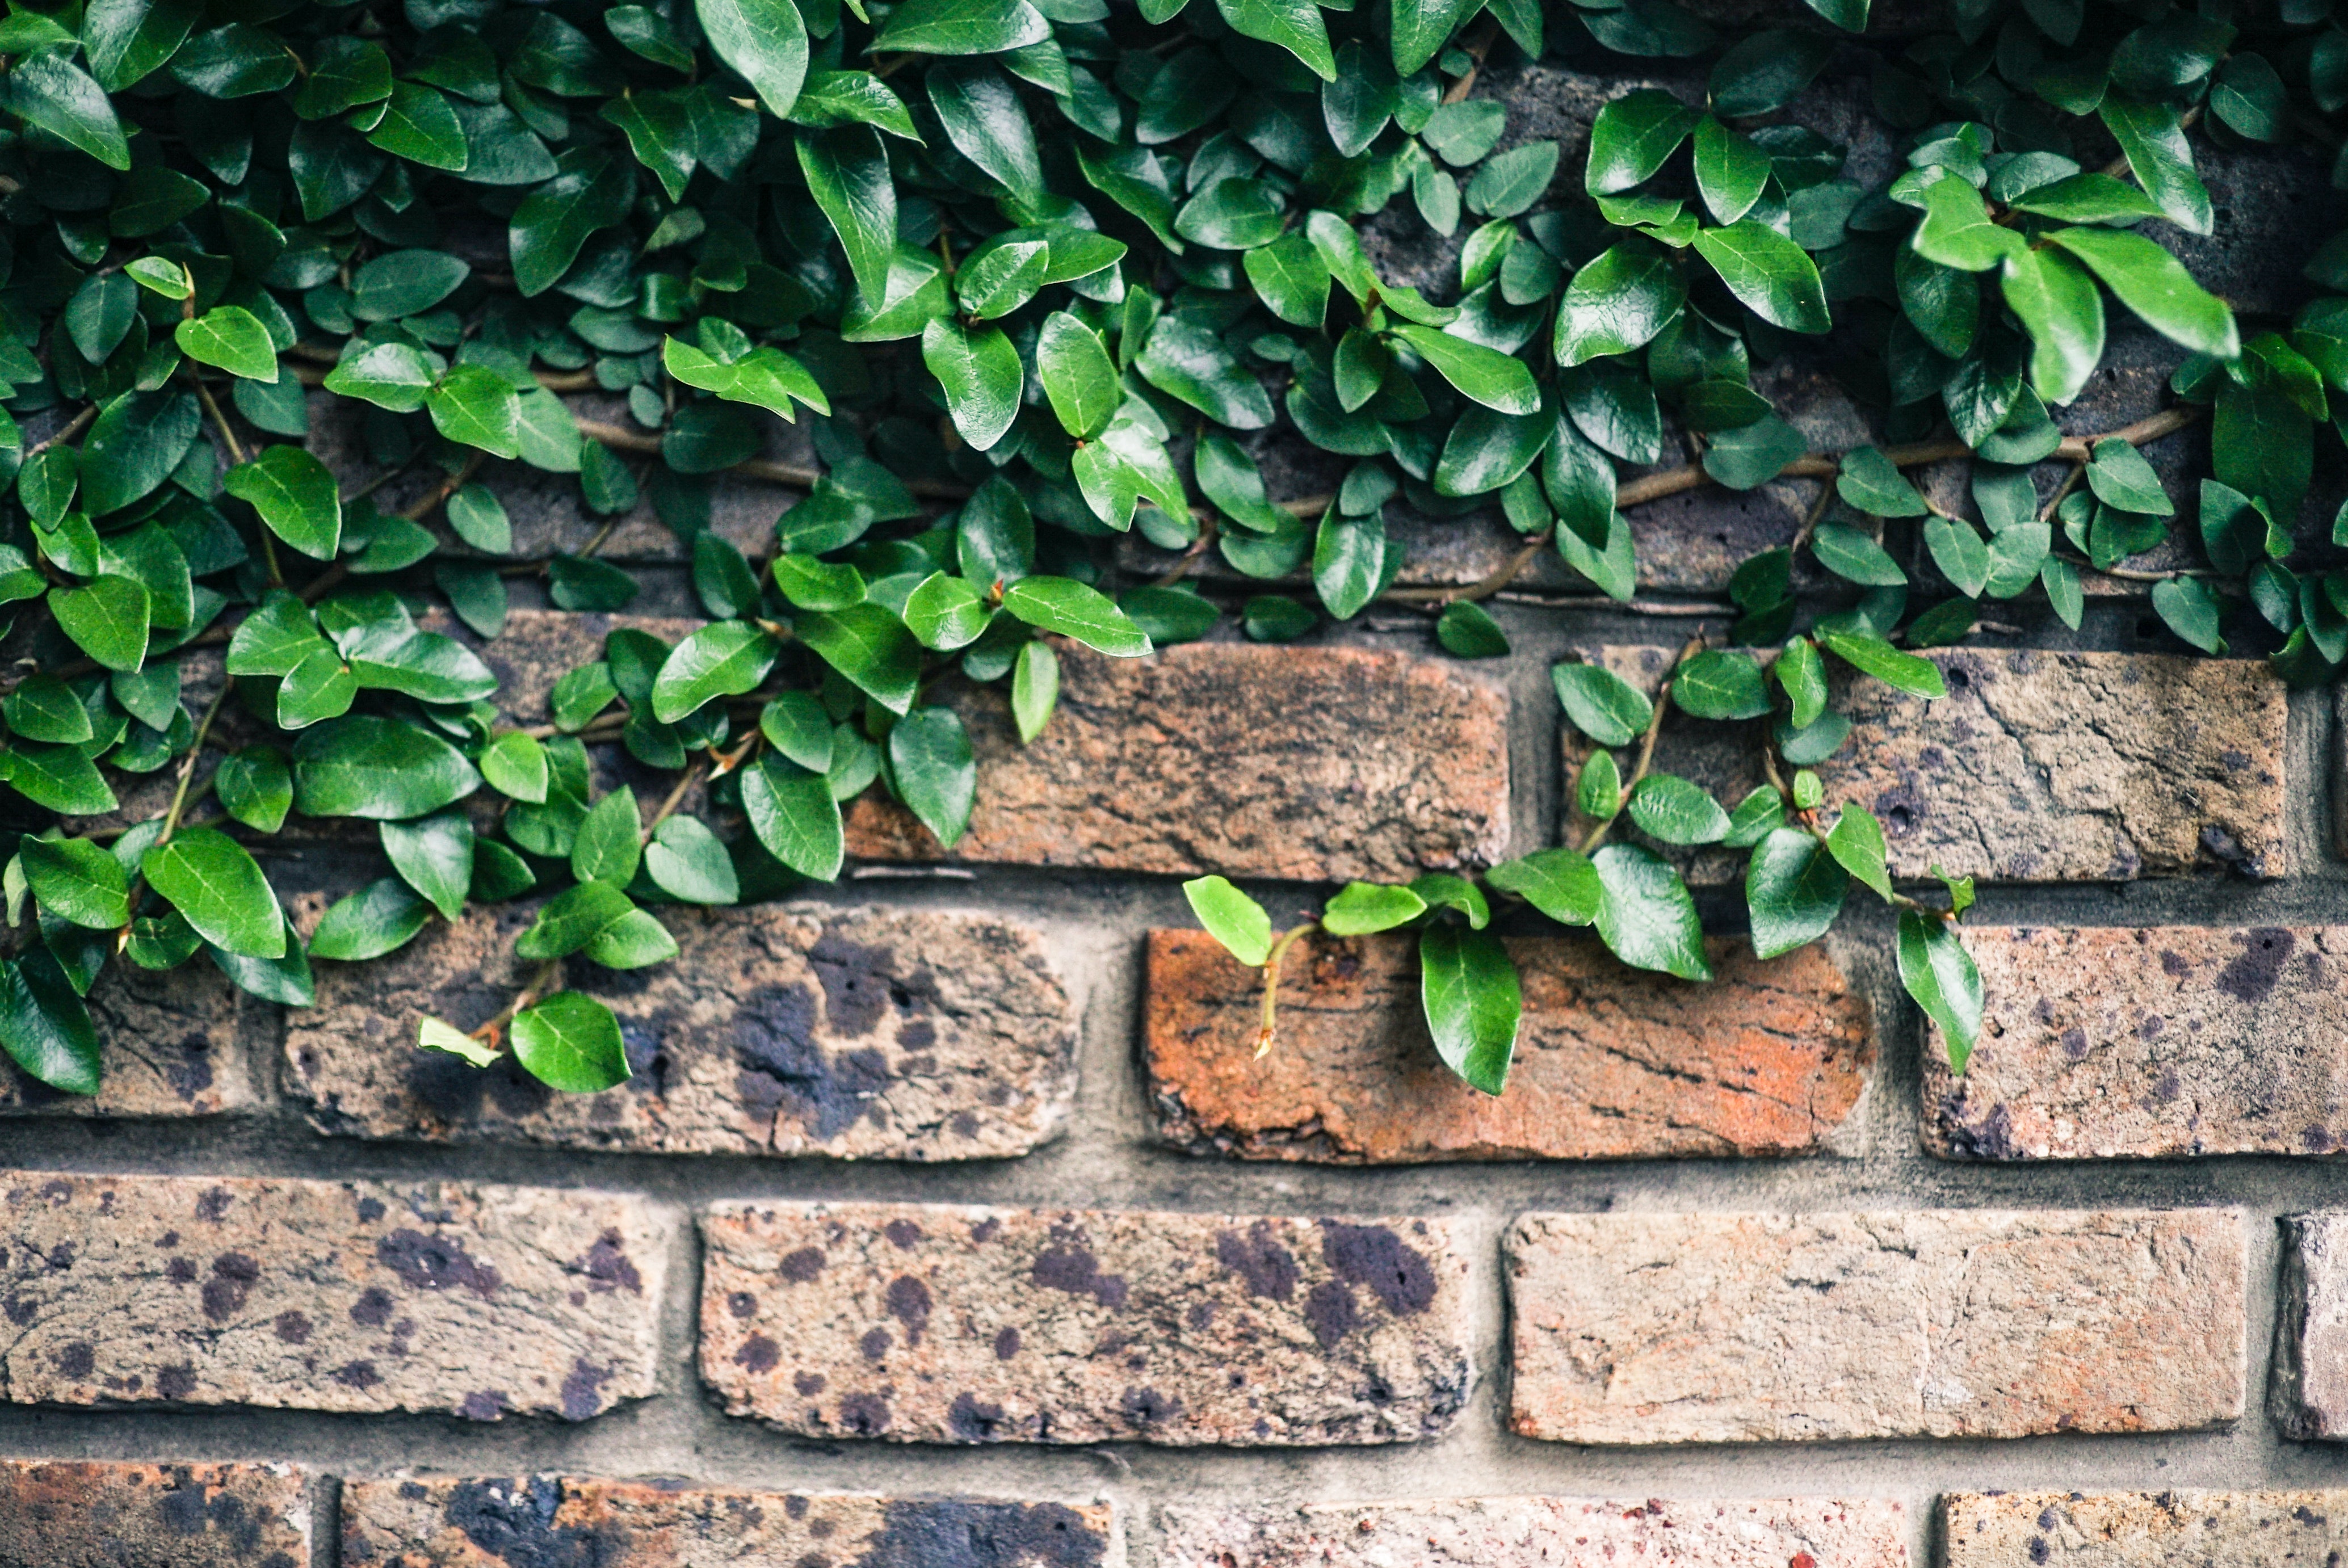
wall, green, brick, stone wall, brickwork, leaf, plant, groundcover, tree, adaptation, ivy, moss